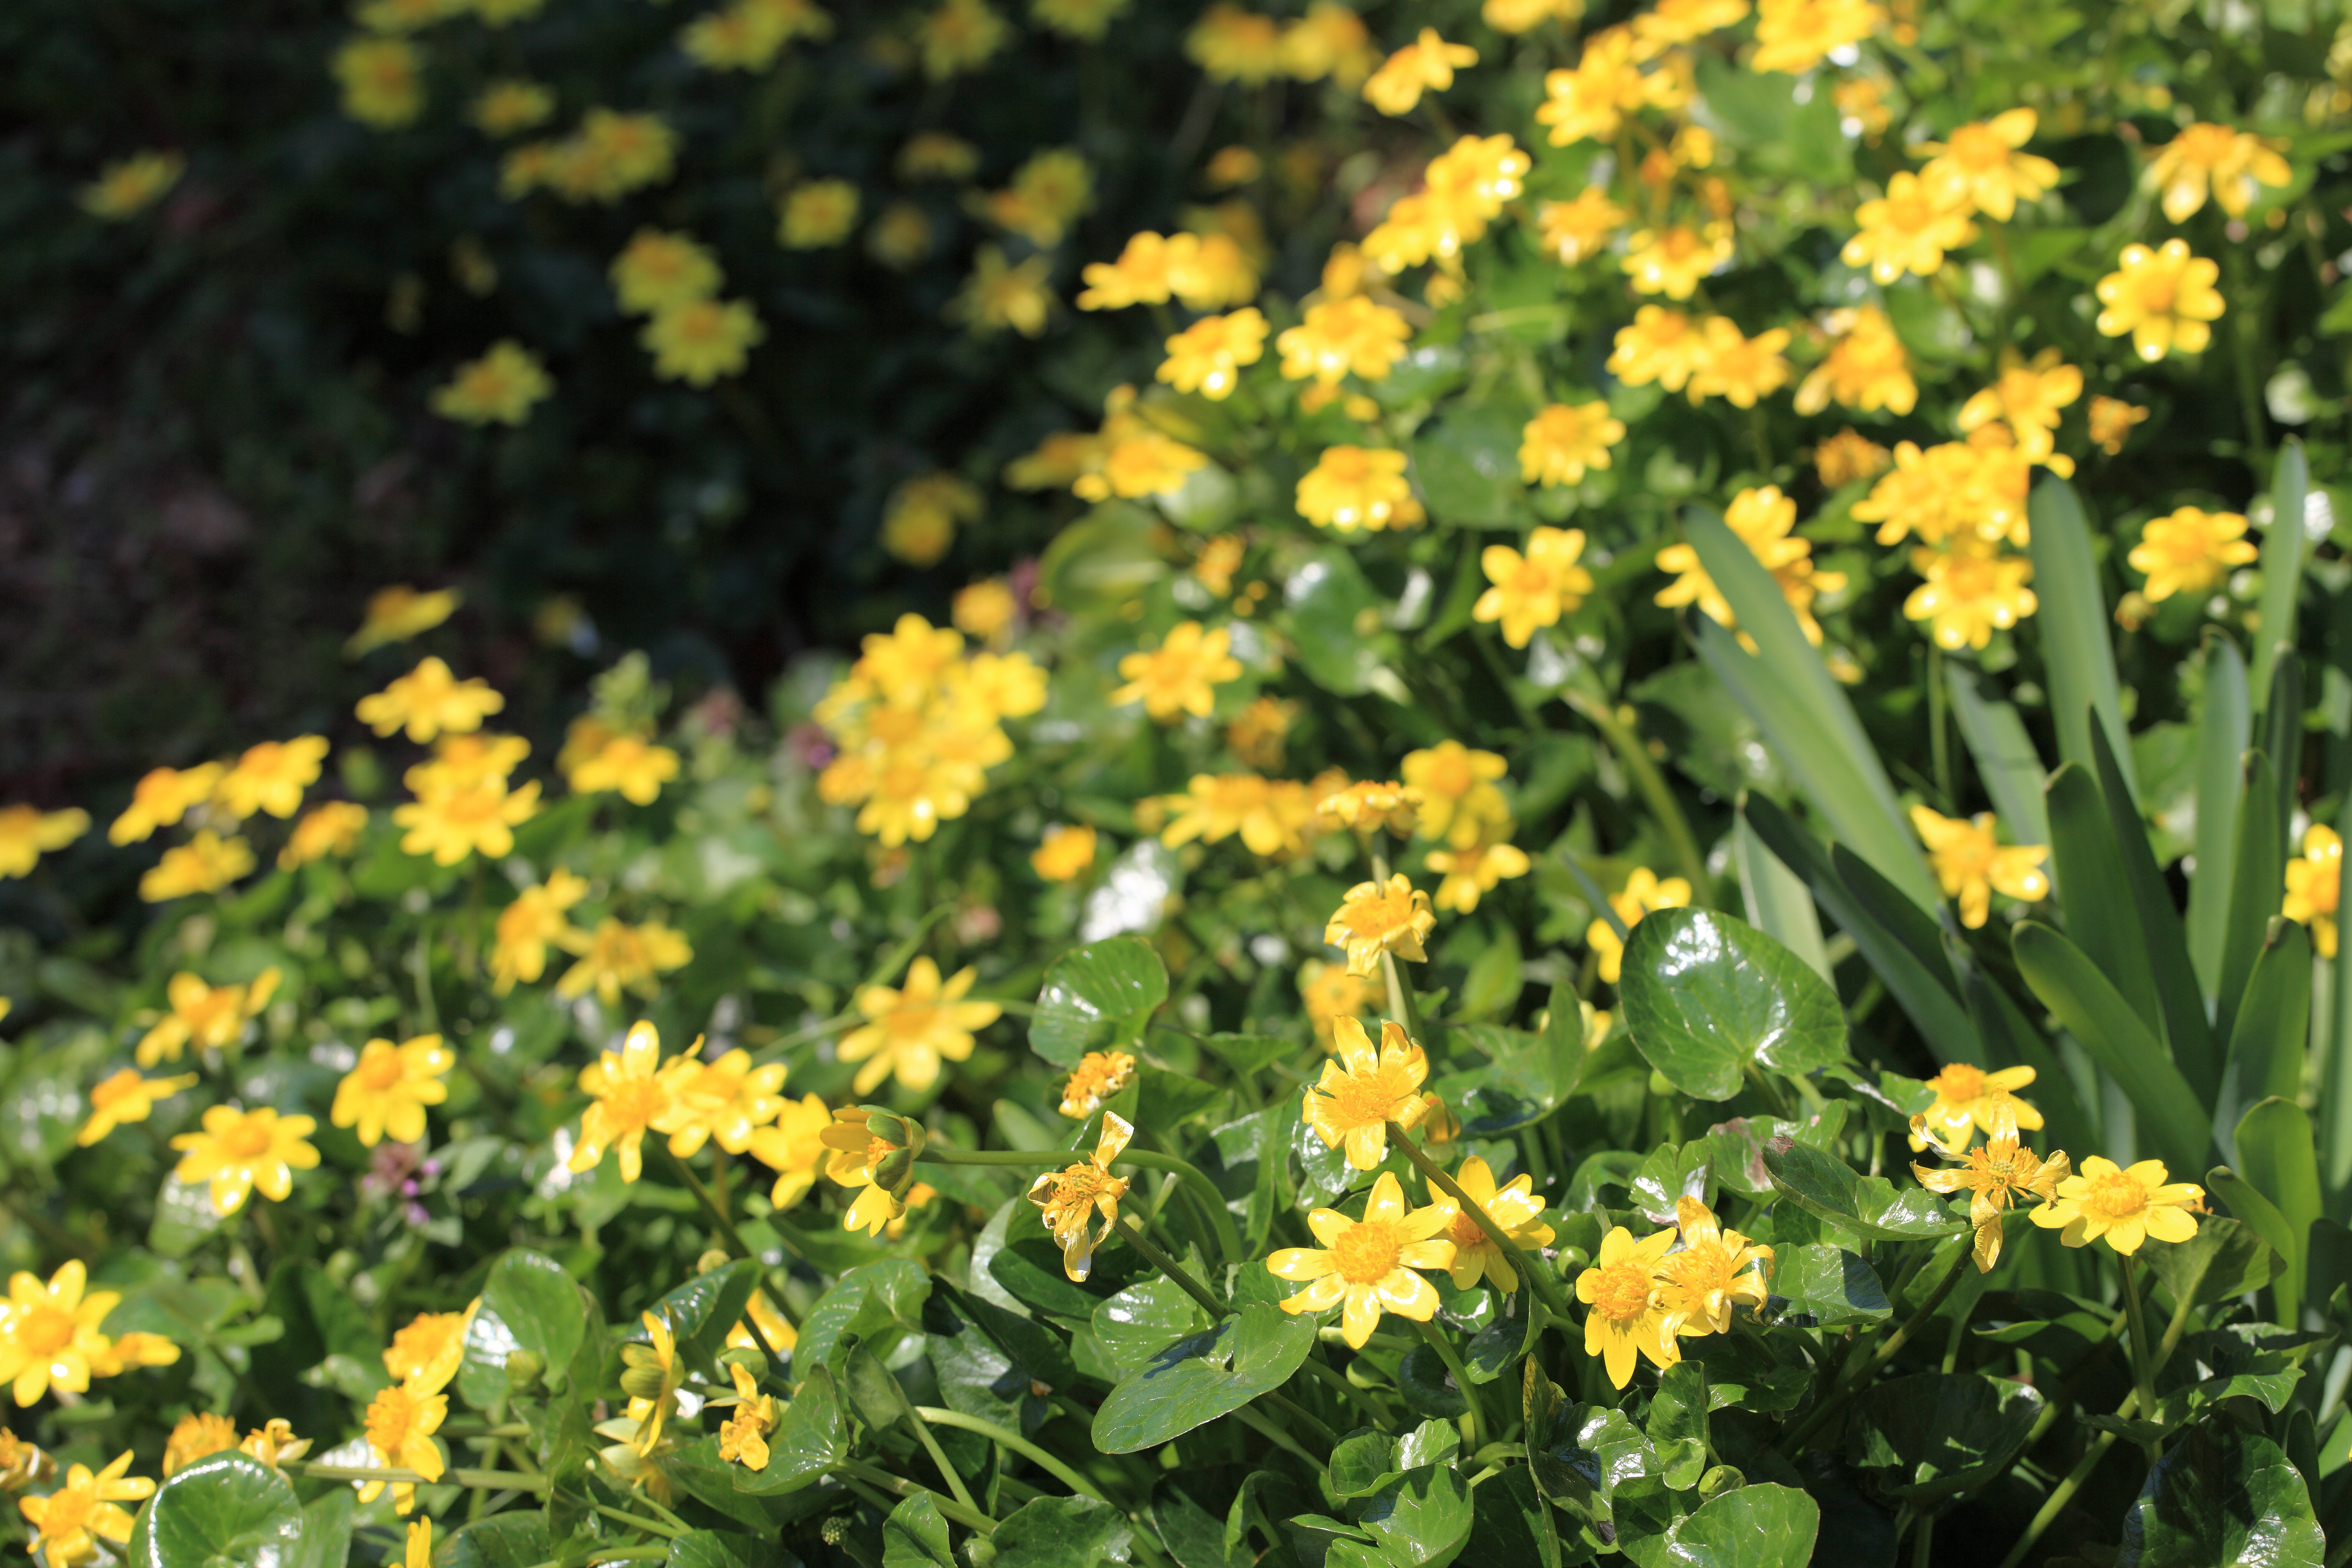
plant, meadow, flower, pattern, high, herb, yellow, flora, wildflower, background, wallpaper, 5d, hires, markii, hi, res, resolution, saitama, kawaguchi, lessercelandine, ranunculus, ficaria, taxonomybinomial, ranunculusficaria, flowering plant, daisy family, annual plant, land plant